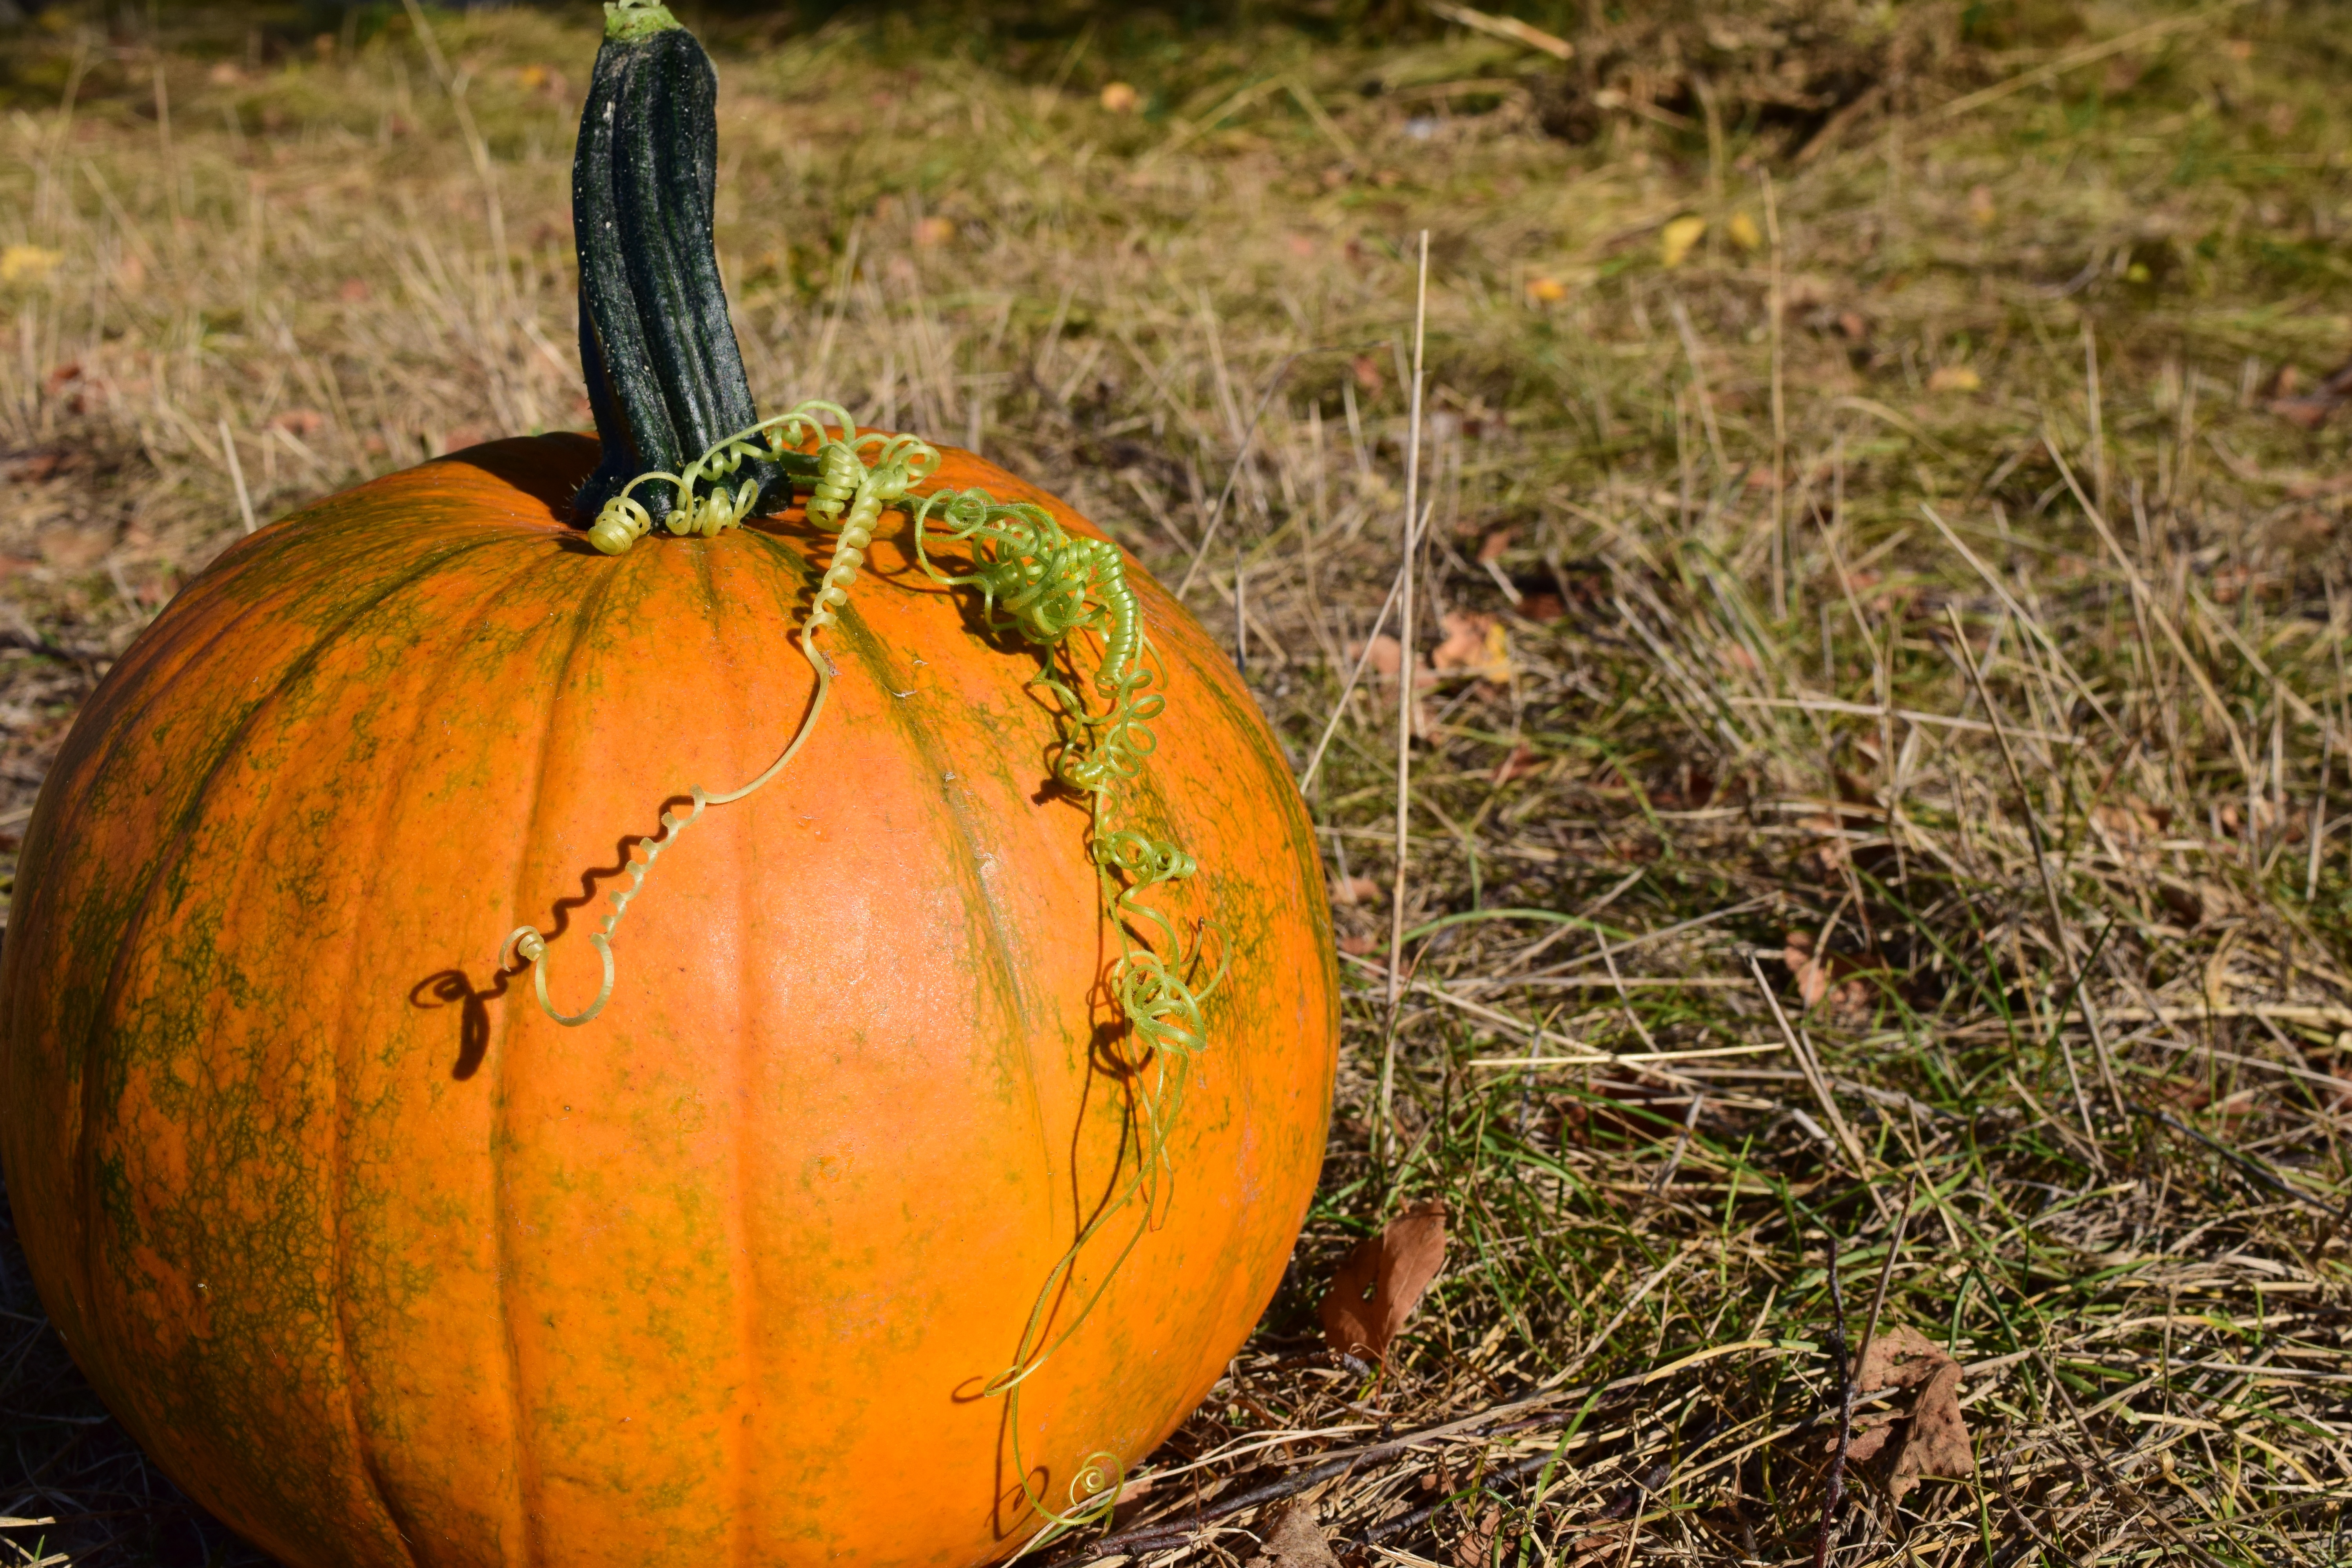
nature, plant, rural, orange, food, produce, vegetable, autumn, pumpkin, halloween, yellow, agriculture, garden, close, still life, season, squash, gourd, cultivation, thanksgiving, decorative, vegetables, beautiful, calabaza, carving, cucurbita, winter squash, cucumber gourd and melon family